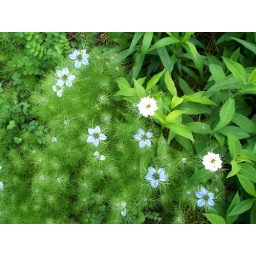
Love in the mist white and blue